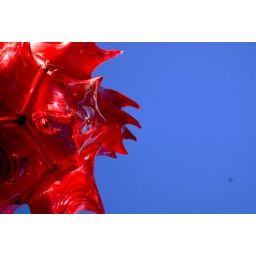
A feeling of red and blue on a sunny day in Fremont